Italian invasion of Egypt

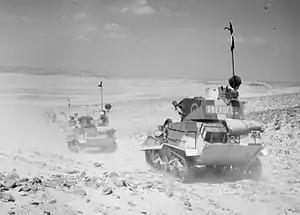

The third plan was for an invasion on 9 September with Sidi Barrani as the objective, which Graziani disclosed to his staff six days before Mussolini ordered the invasion. The non-motorised, metropolitan divisions would advance along the coast and attack through Halfaya Pass, occupy Sollum and continue to Sidi Barrani. A southern column of the Libyan divisions and the Maletti Group was to advance along the Dayr al Hamra–Bir ar Rabiyah–Bir Enba track, to outflank the British on the escarpment. The Maletti Group was to drive south and east through the desert but the Italian staff failed to provide proper maps and navigation equipment; when moving to its assembly and jumping-off points, the group got lost and XXIII Corps Headquarters had to send aircraft to help lead the group into position; the Libyan divisions arriving late at the rendezvous near Fort Capuzzo.